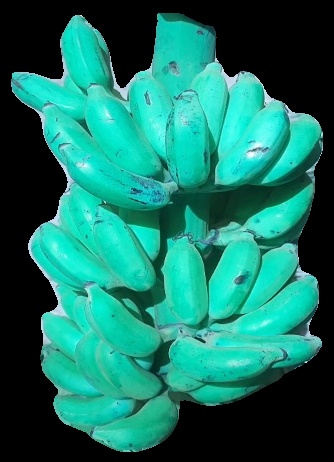
Variety: elakki-bale
Grade: grade3